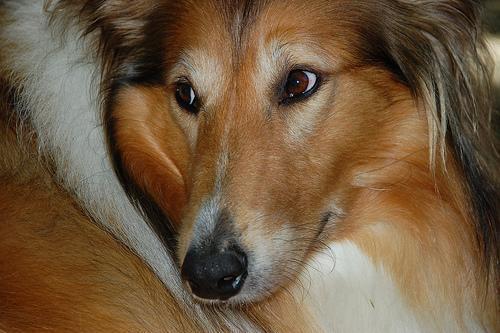
collie